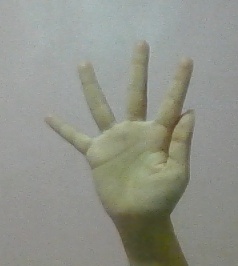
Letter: sheen